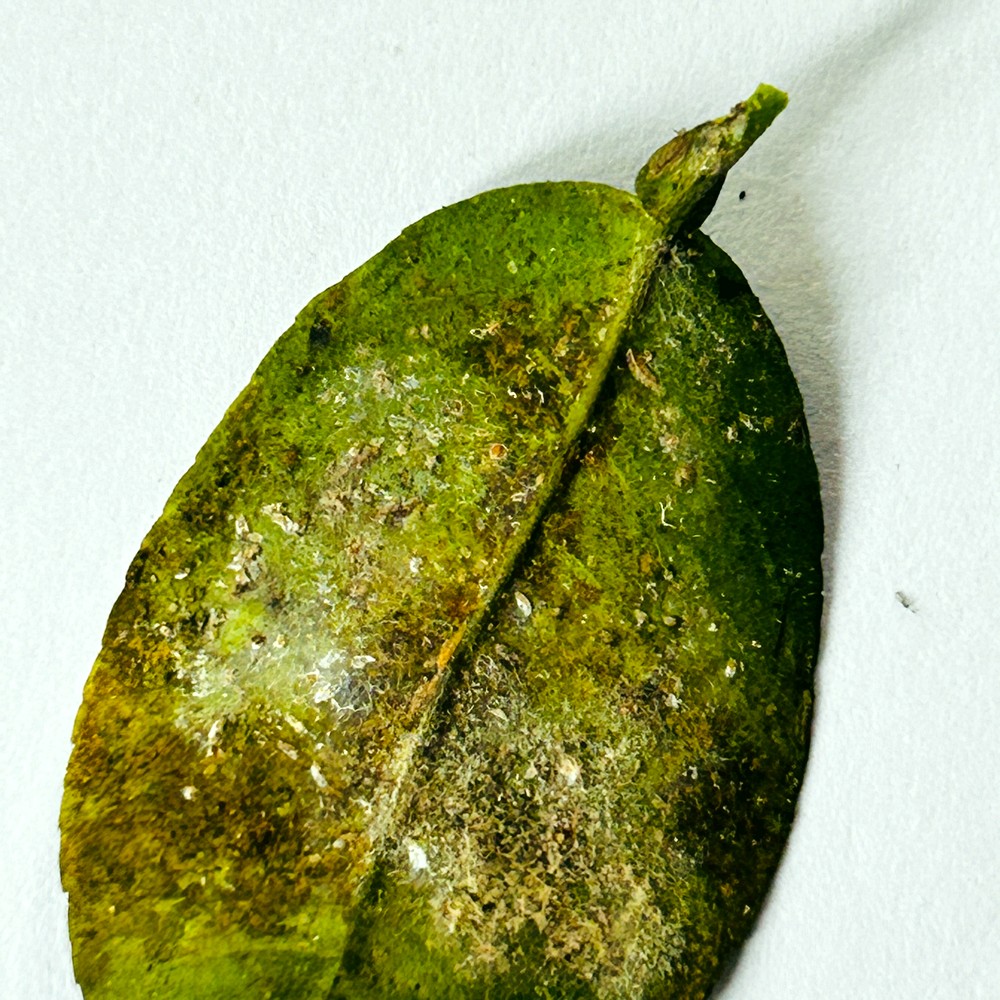
Label: Bacterial Blight